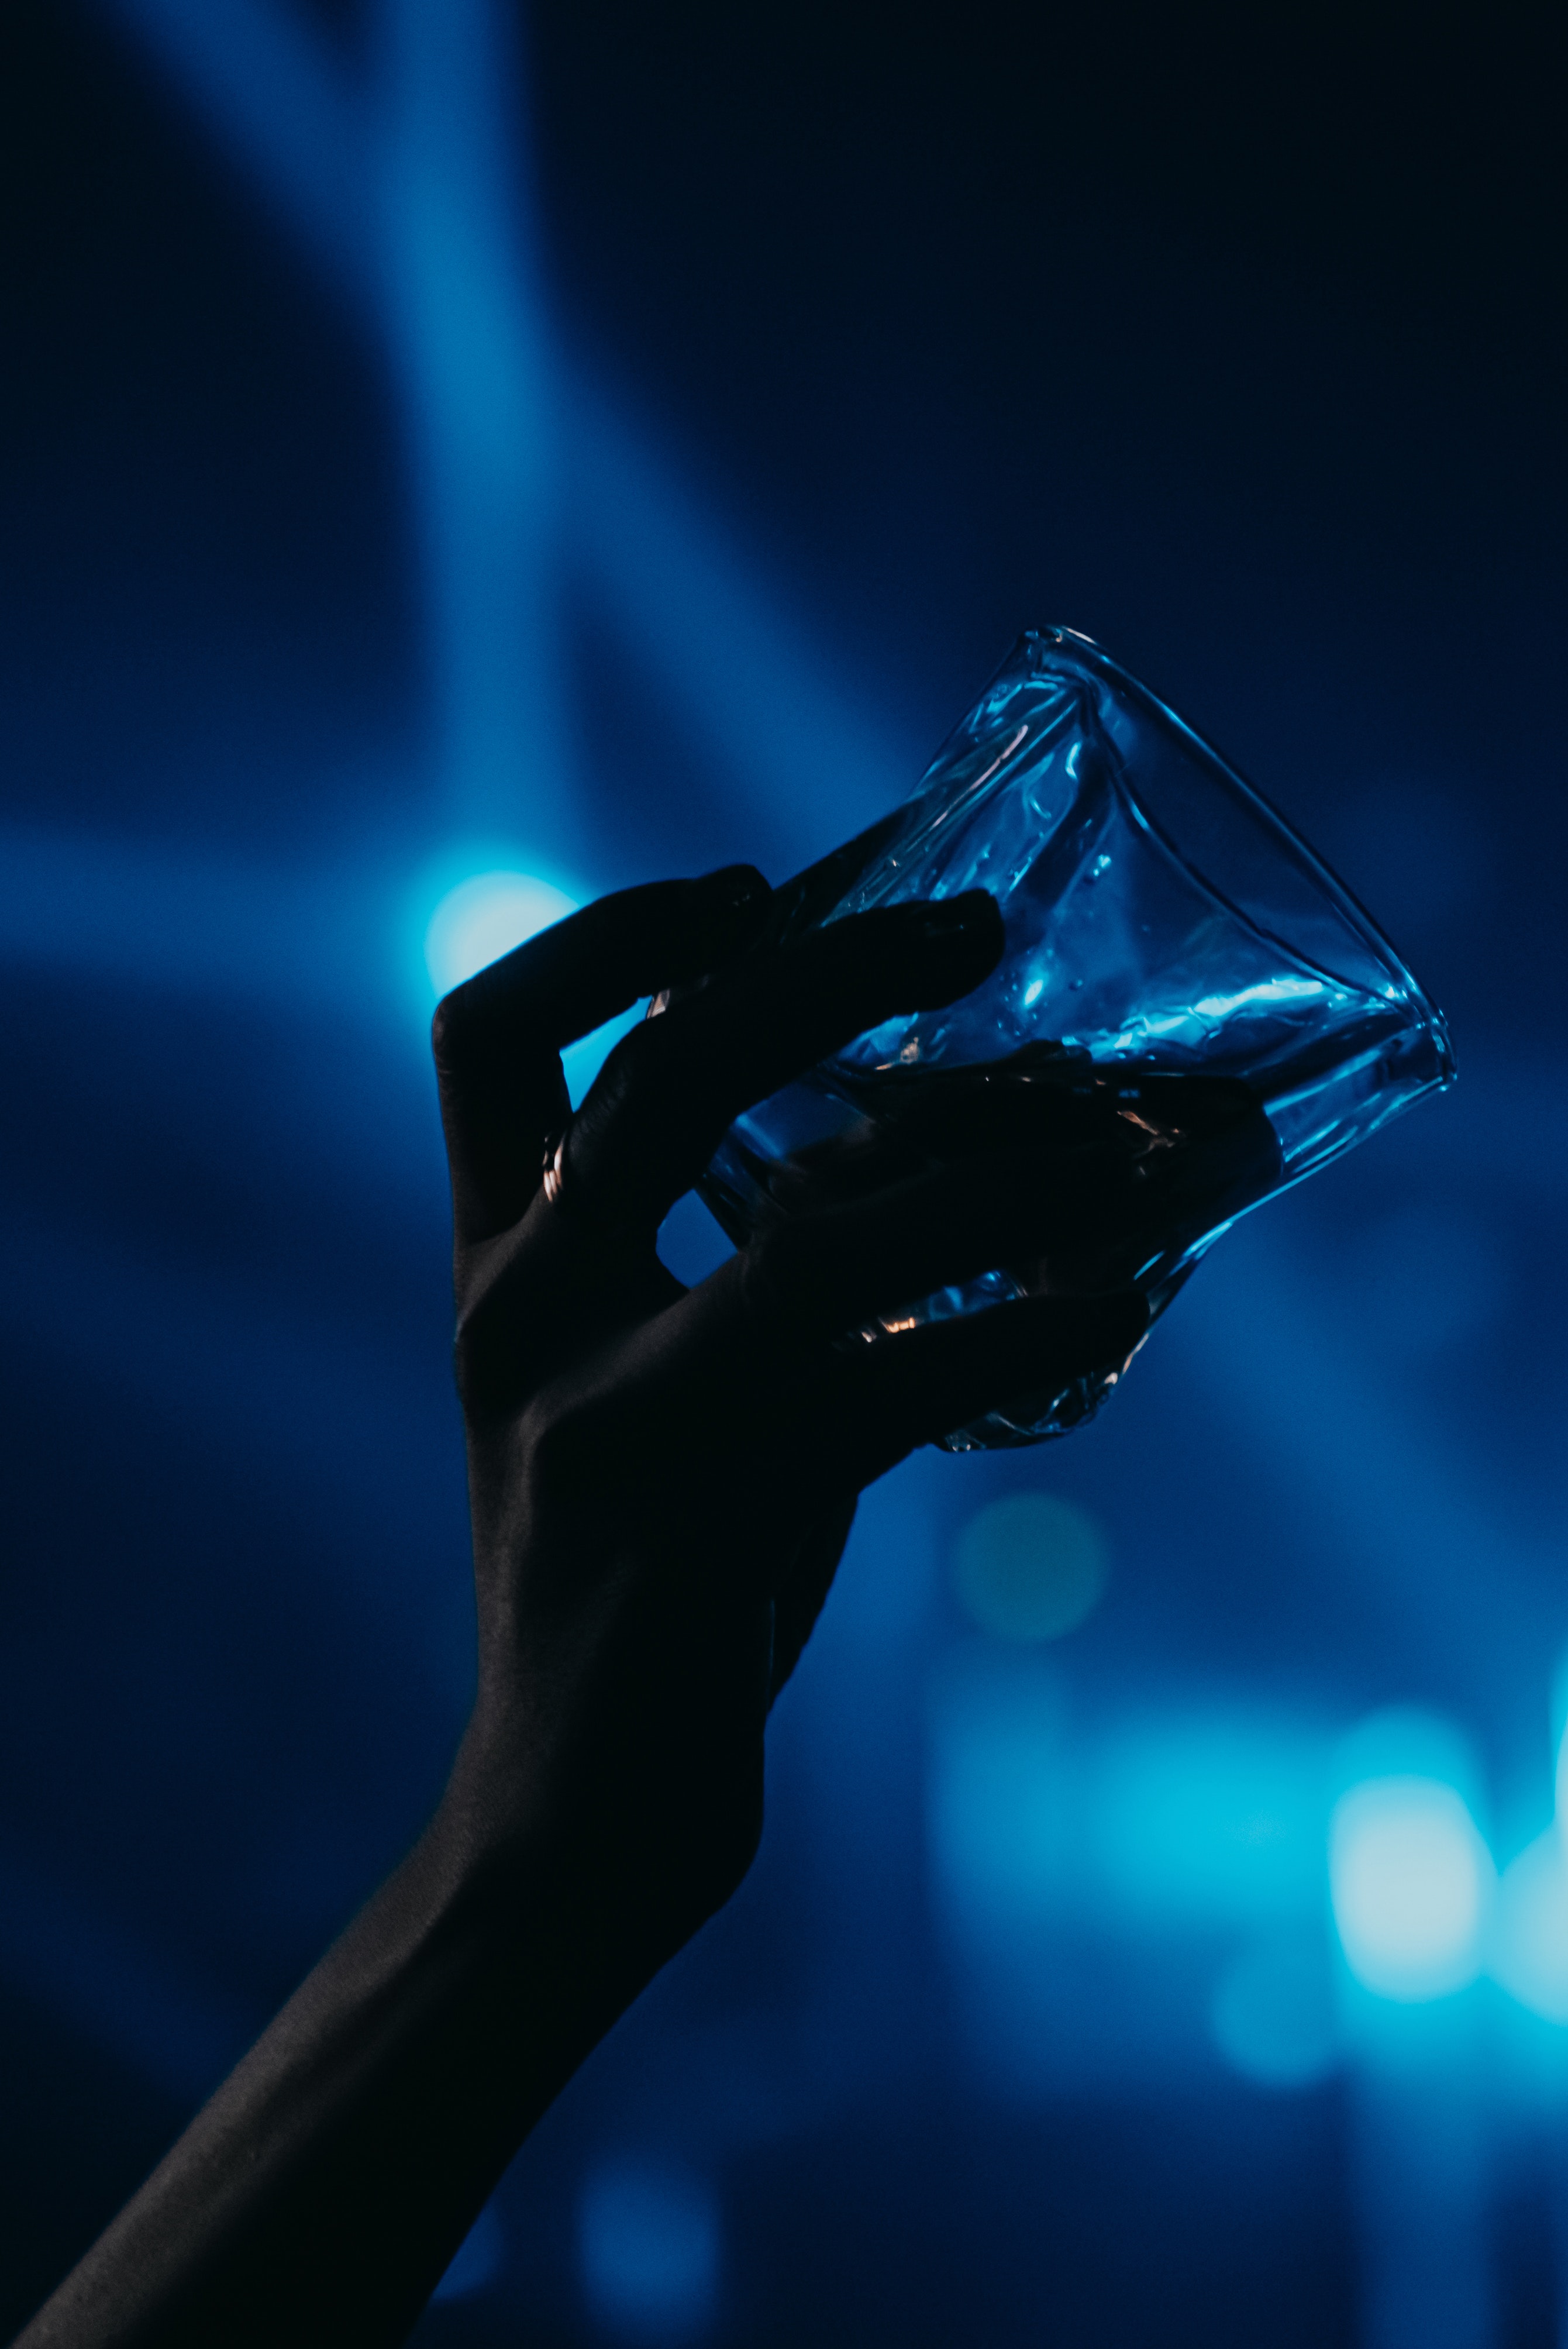
natural, arm, blue, dress, human body, flash photography, gesture, entertainment, performing arts, gas, microphone, sky, electric blue, elbow, event, darkness, wrist, backlighting, human leg, art, Visual effect lighting, performance, public event, magenta, Transparent material, performance art, music artist, macro photography, shadow, tree, music venue, singer, stage, concert, glass